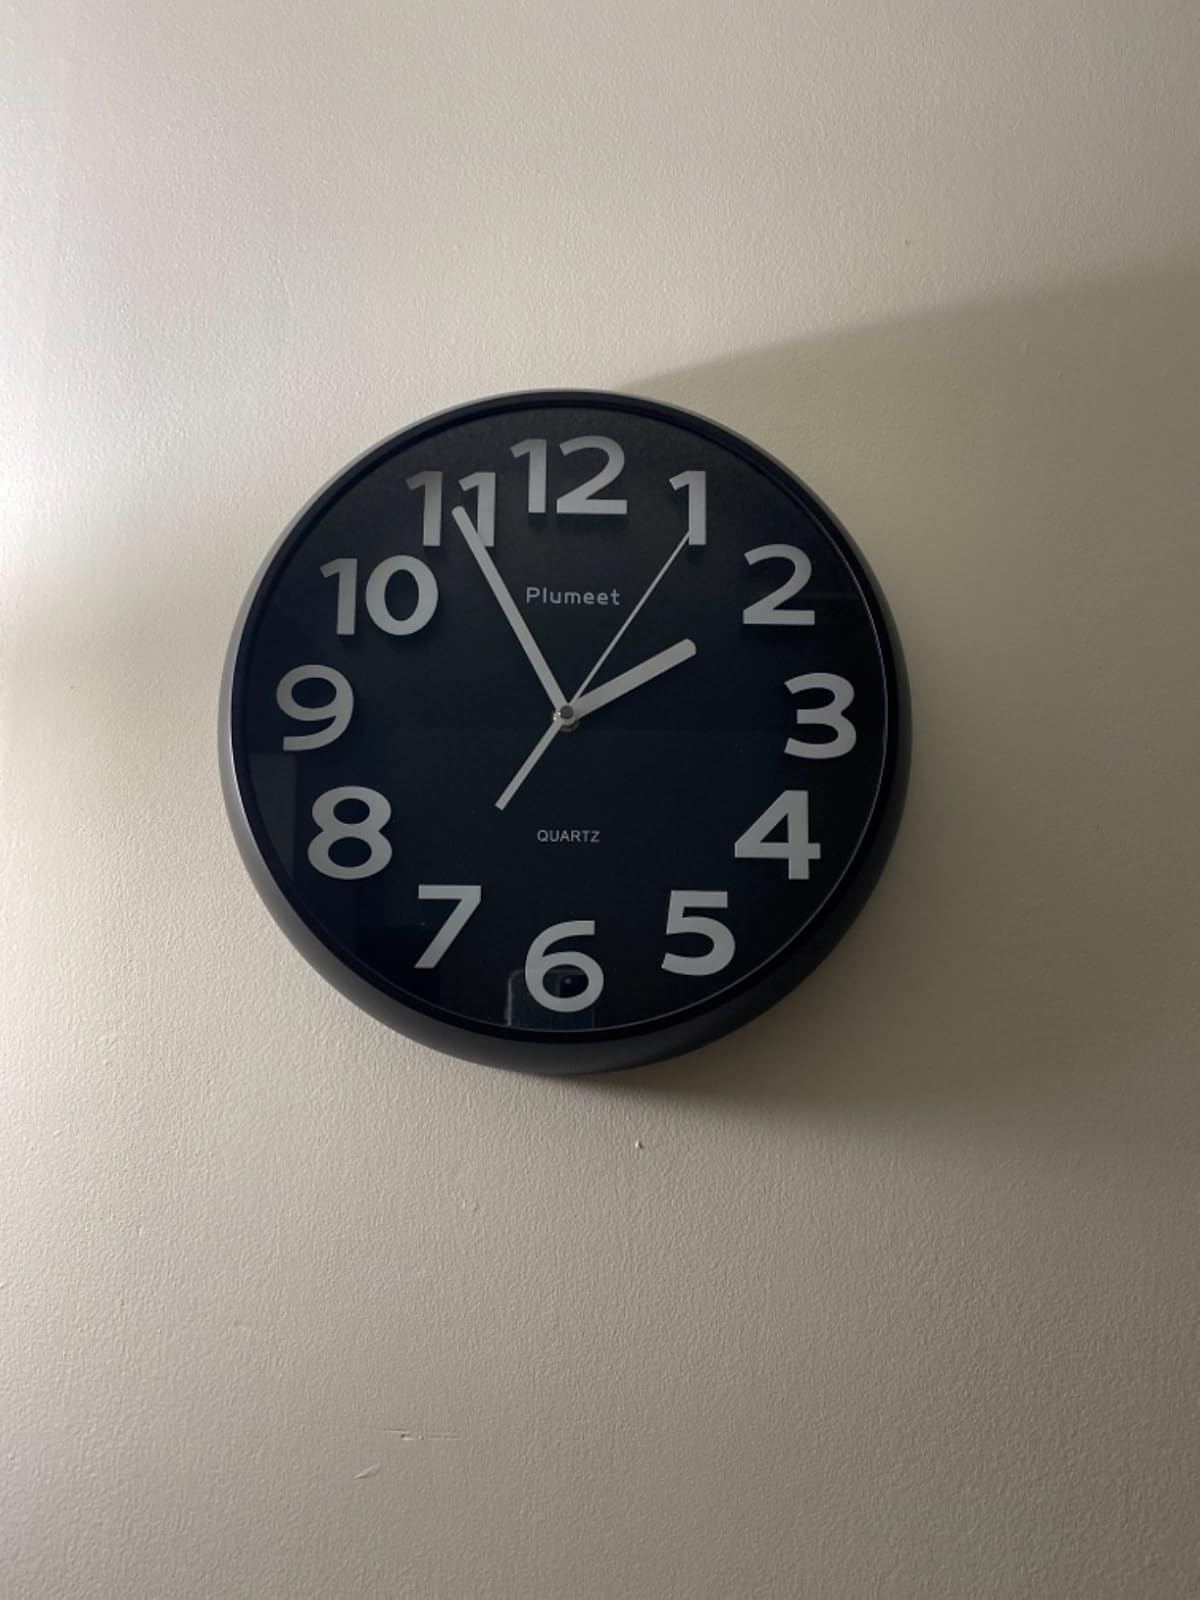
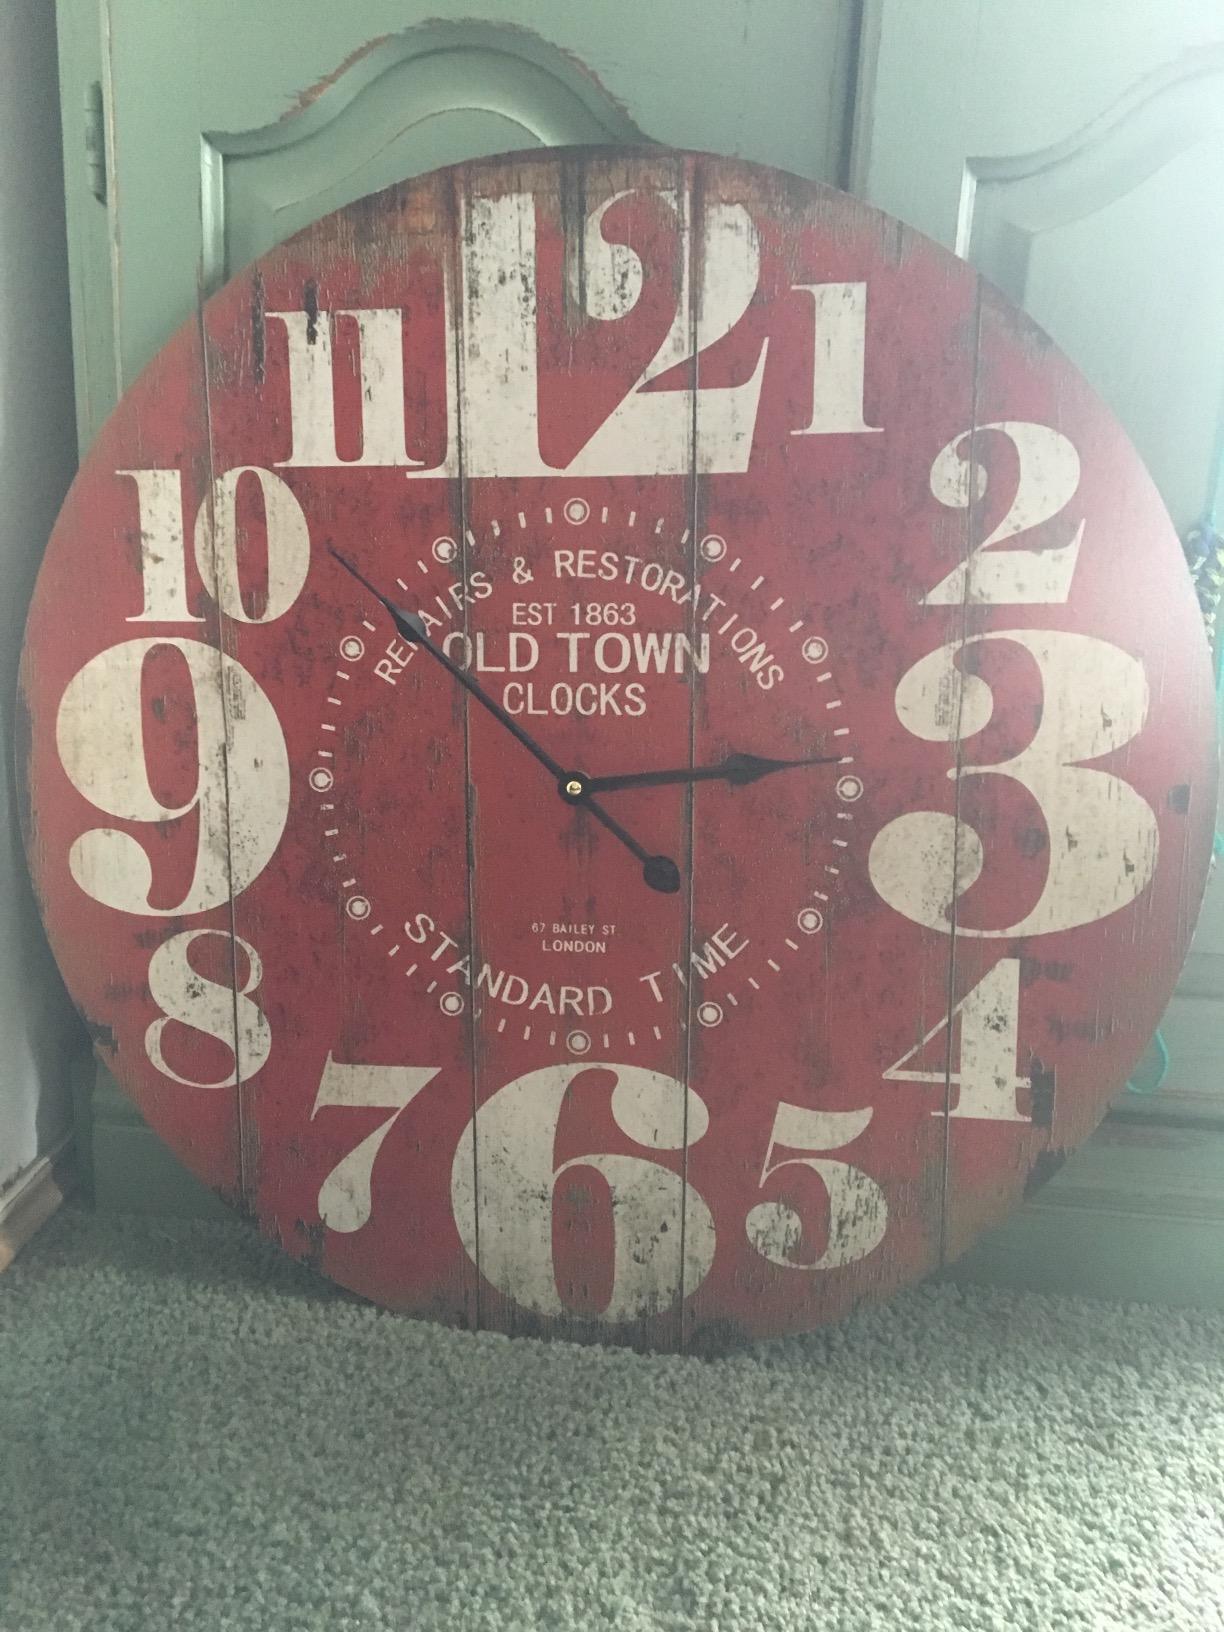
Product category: clock
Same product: no